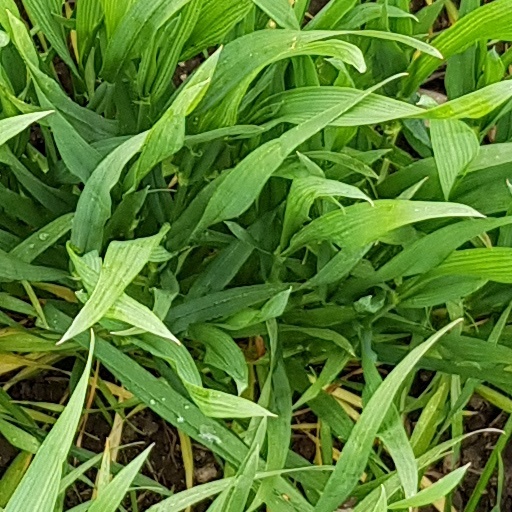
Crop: wheat